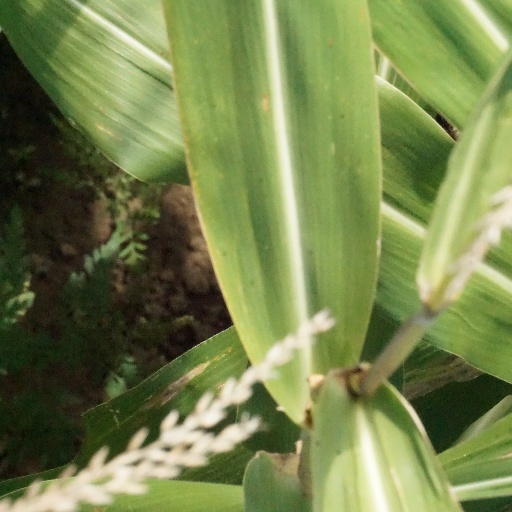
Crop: maize; corn